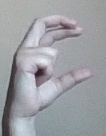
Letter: thal